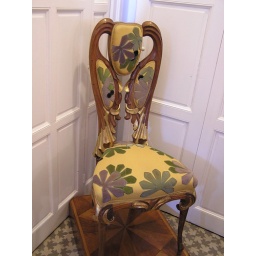
chair in Gaudi's house in Guel park , Barcelona , Spain